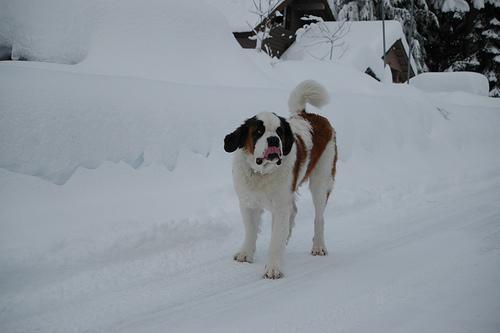
saint bernard